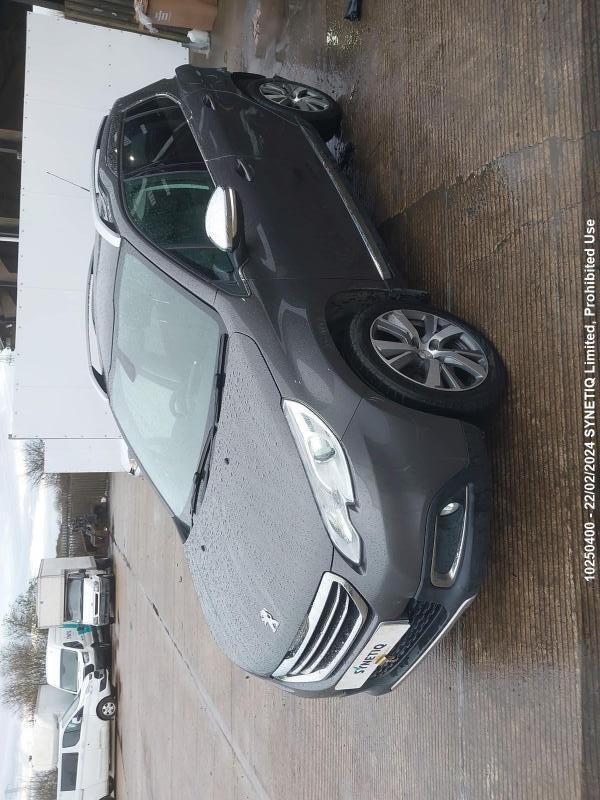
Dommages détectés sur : plaque d'immatriculation avant, plaque d'immatriculation arrière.
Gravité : mineur